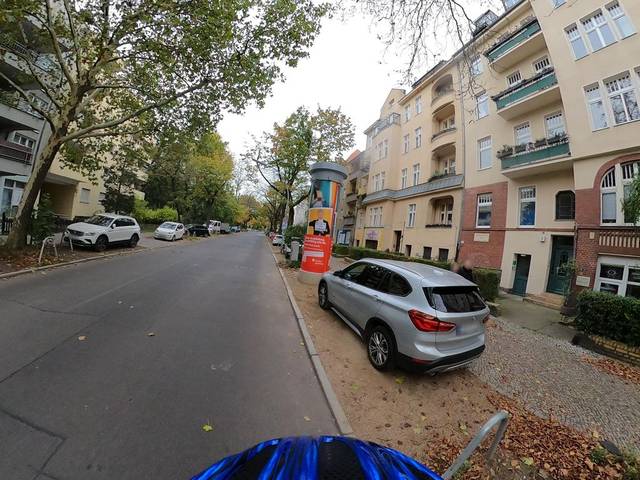
Region: Germany
Coordinates: 52.448, 13.389